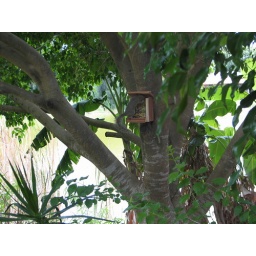
from the window in the door of the room where I am